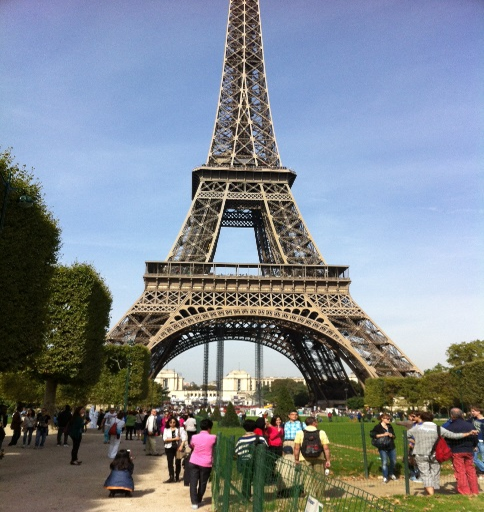
tower is the most well known monument in the world